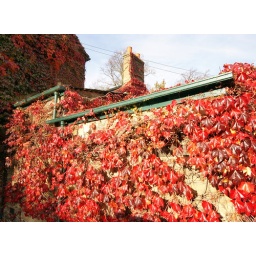
Unbelievable shades of red in the ivy growing up the wall of the pub.